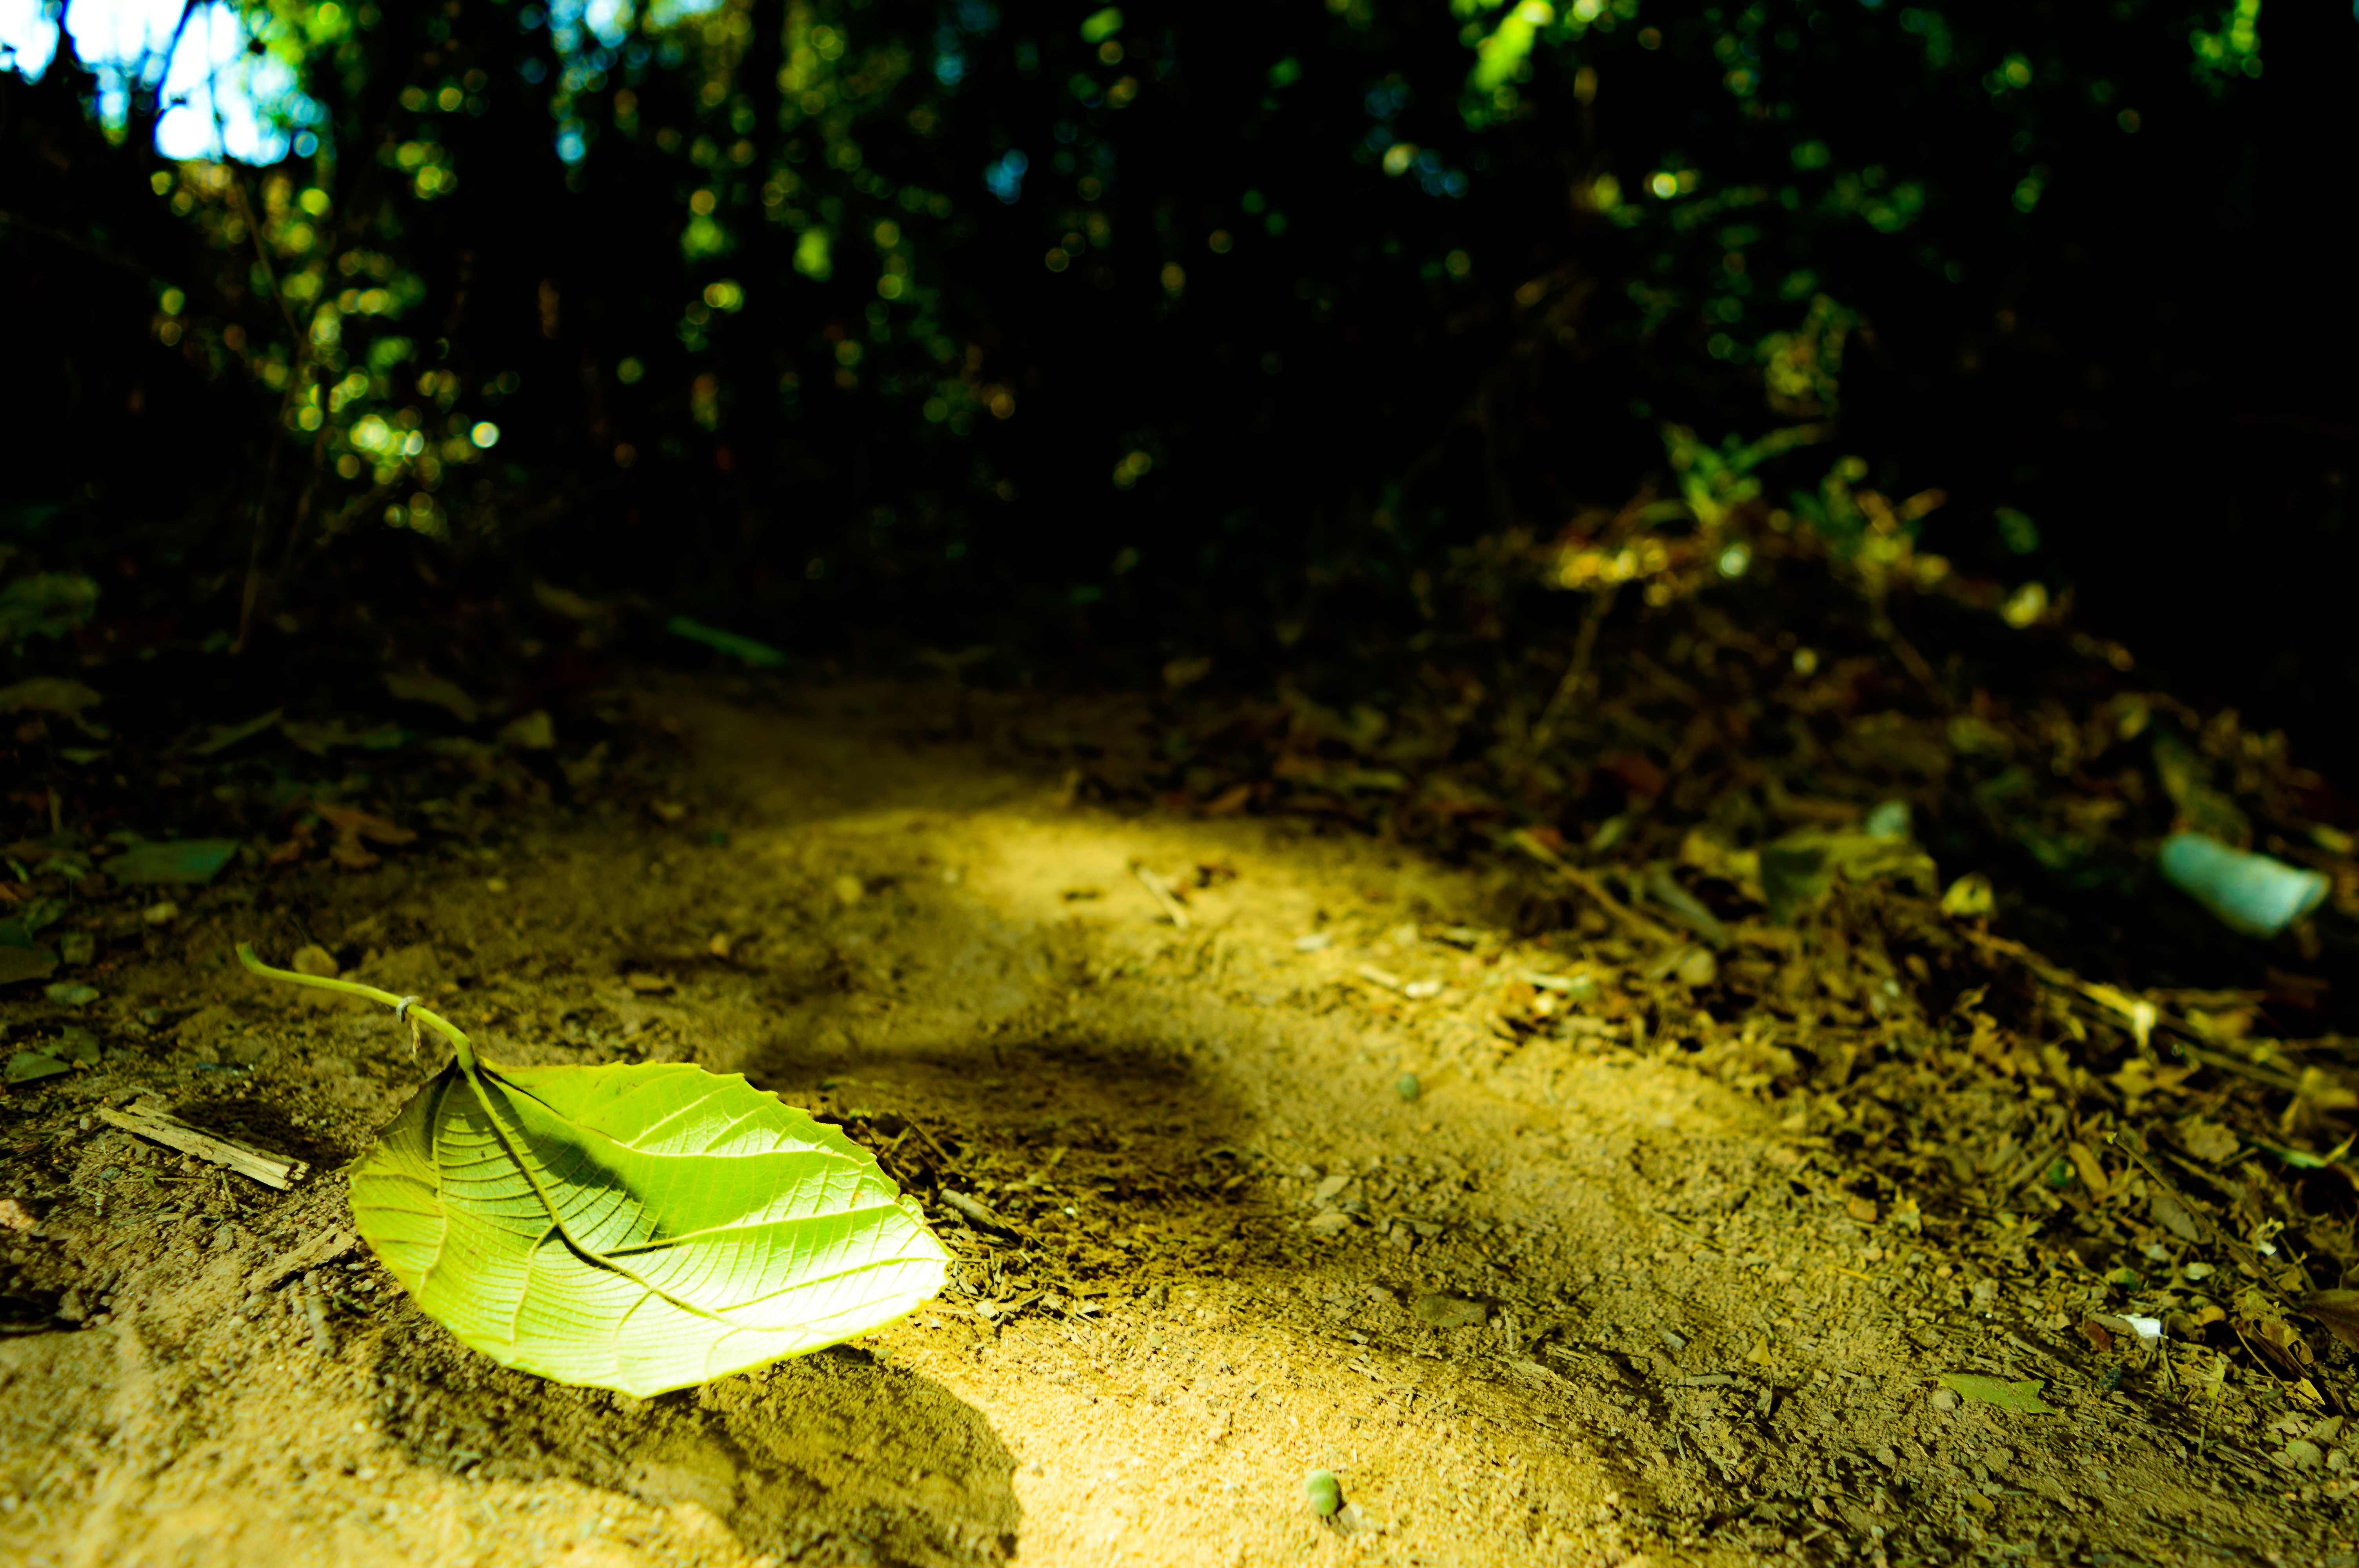
tree, nature, forest, grass, light, plant, sunlight, leaf, flower, petal, wildlife, spring, green, jungle, insect, soil, darkness, botany, garden, flora, fauna, rainforest, woodland, habitat, macro photography, photo manipulation, natural environment